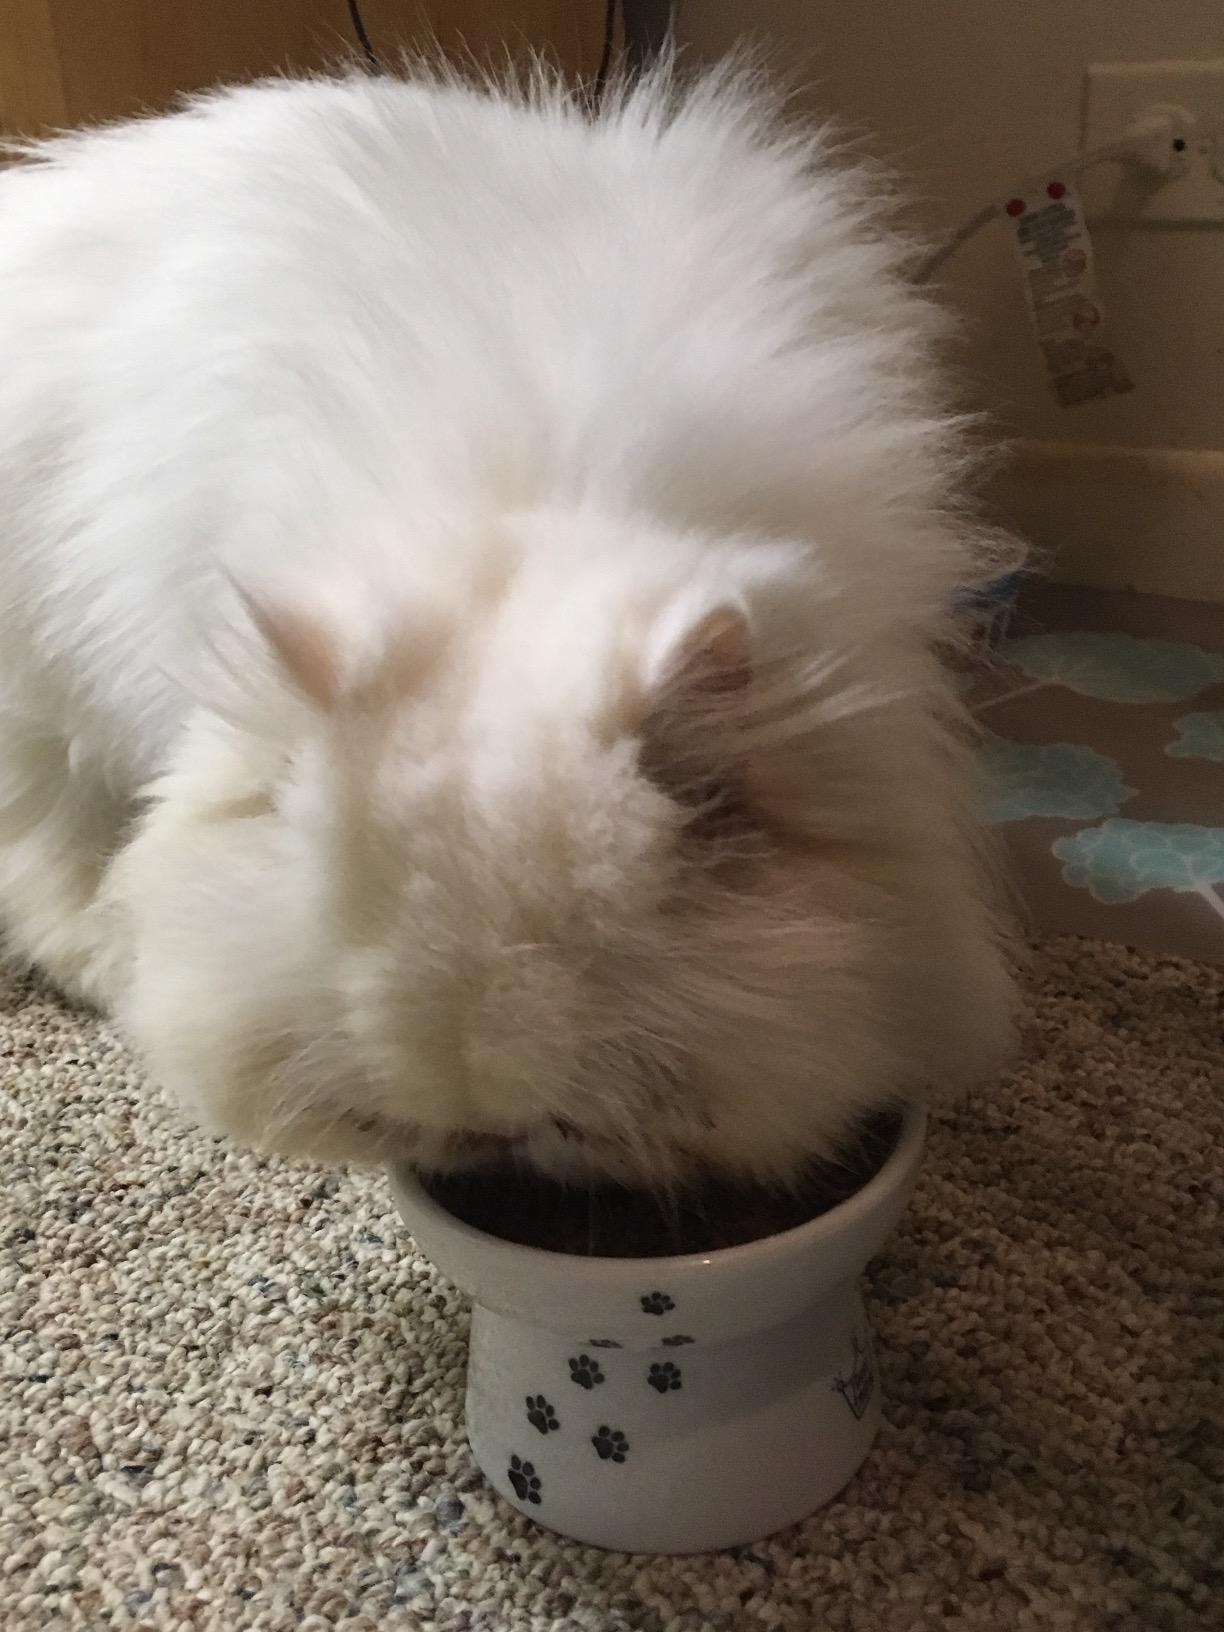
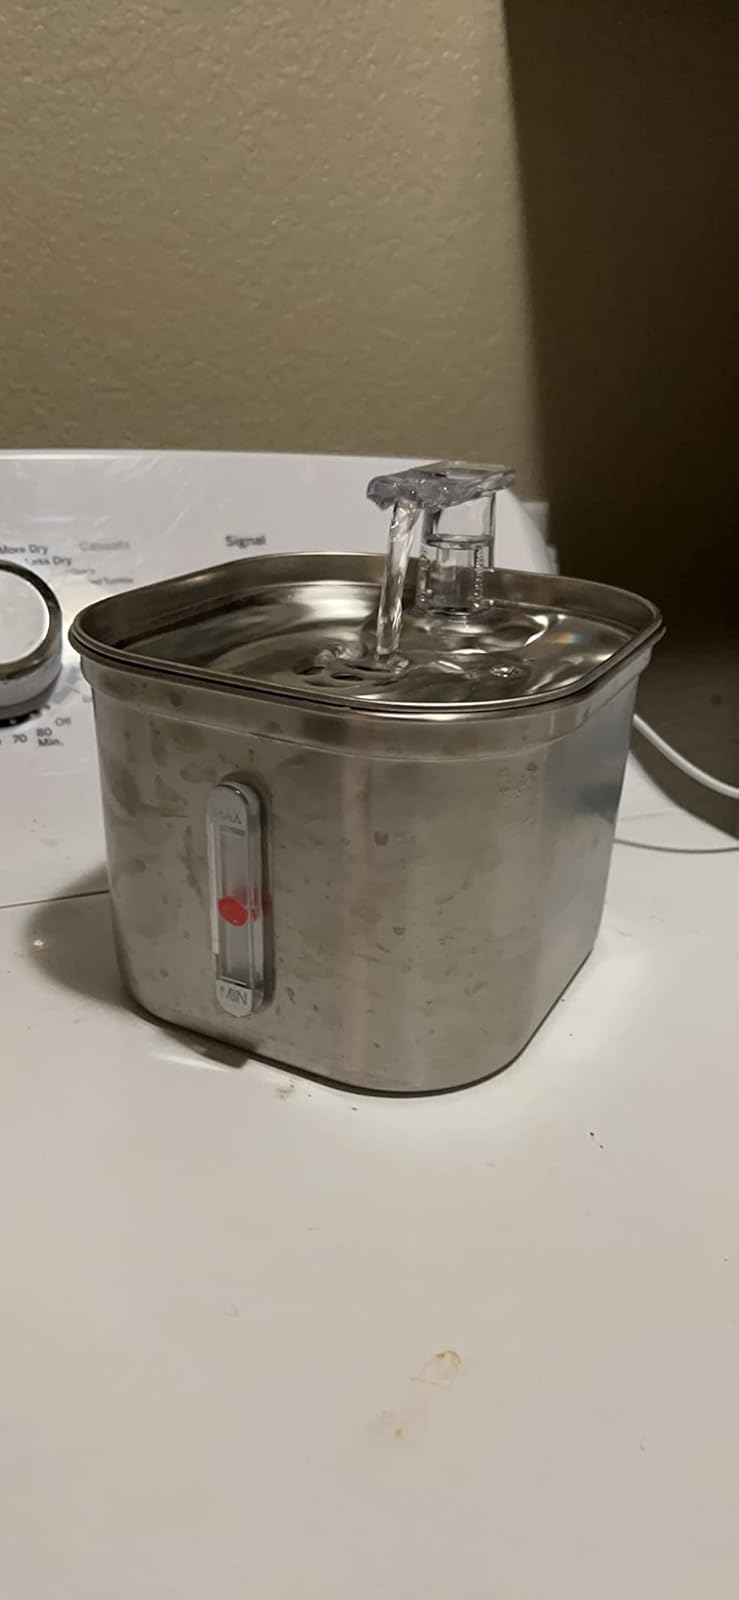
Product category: items_bowl
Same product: no